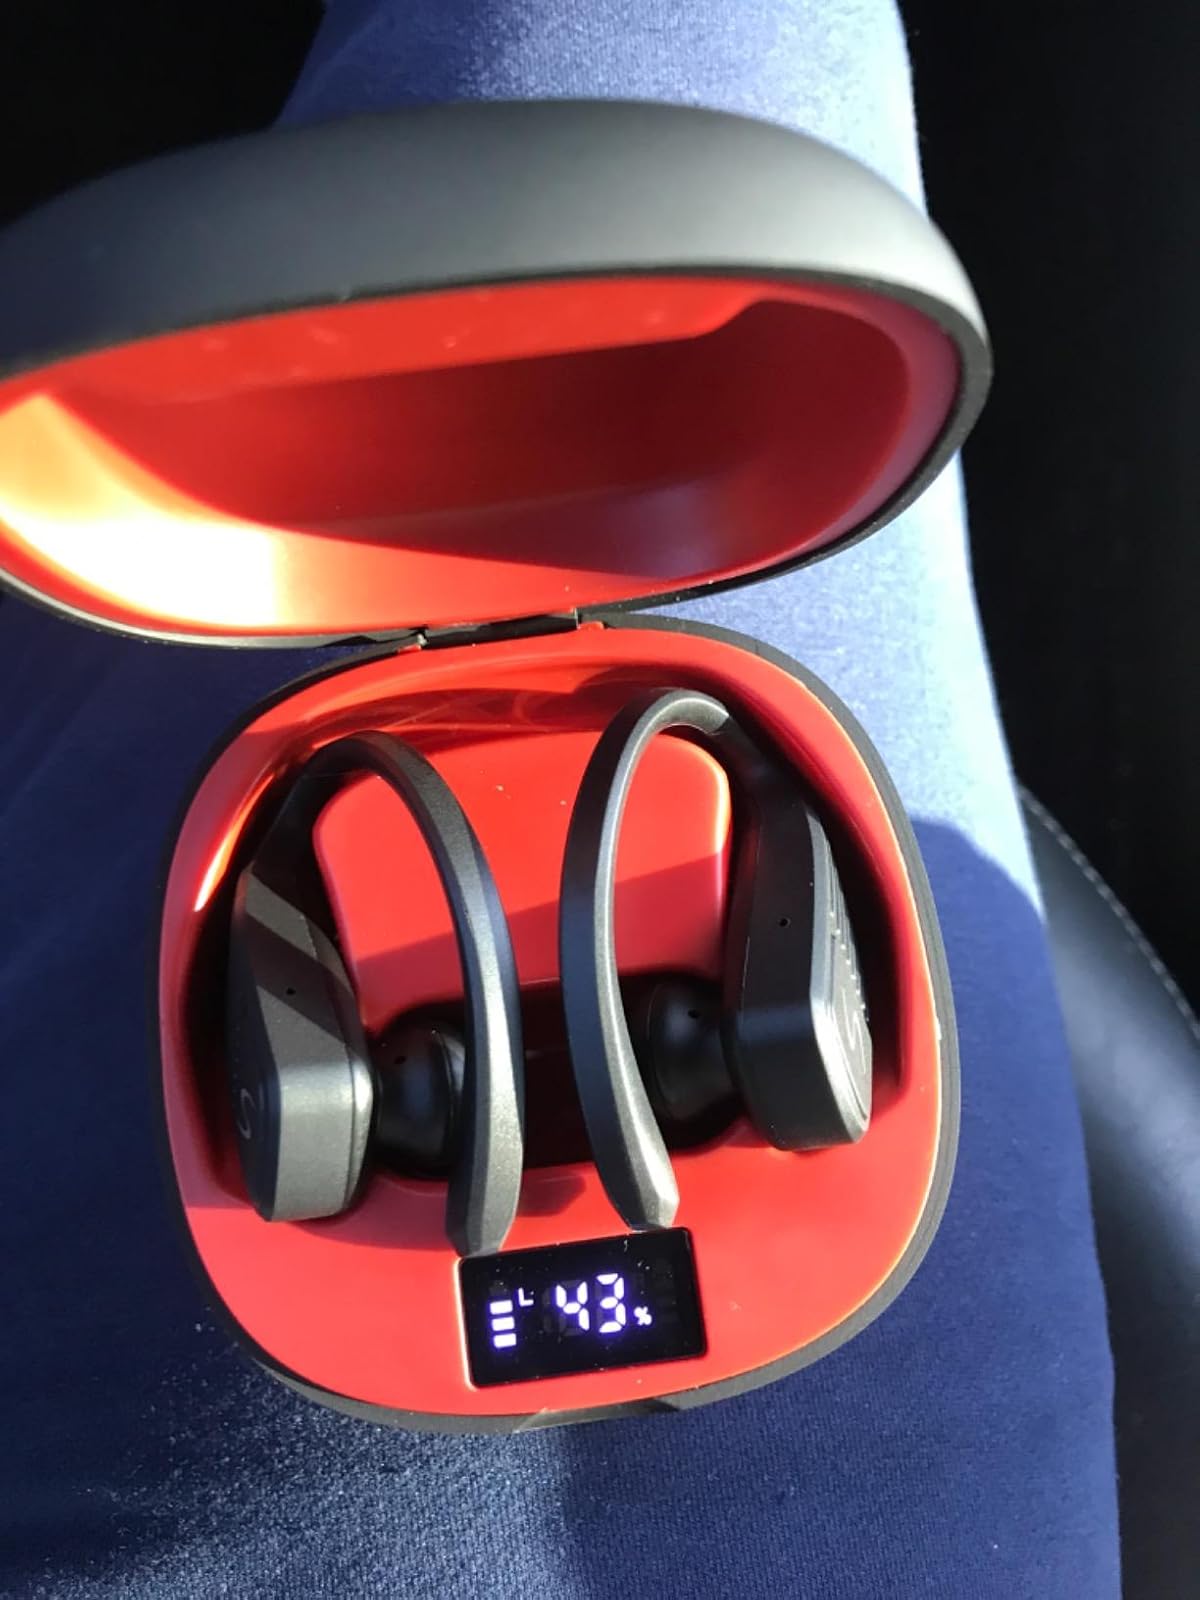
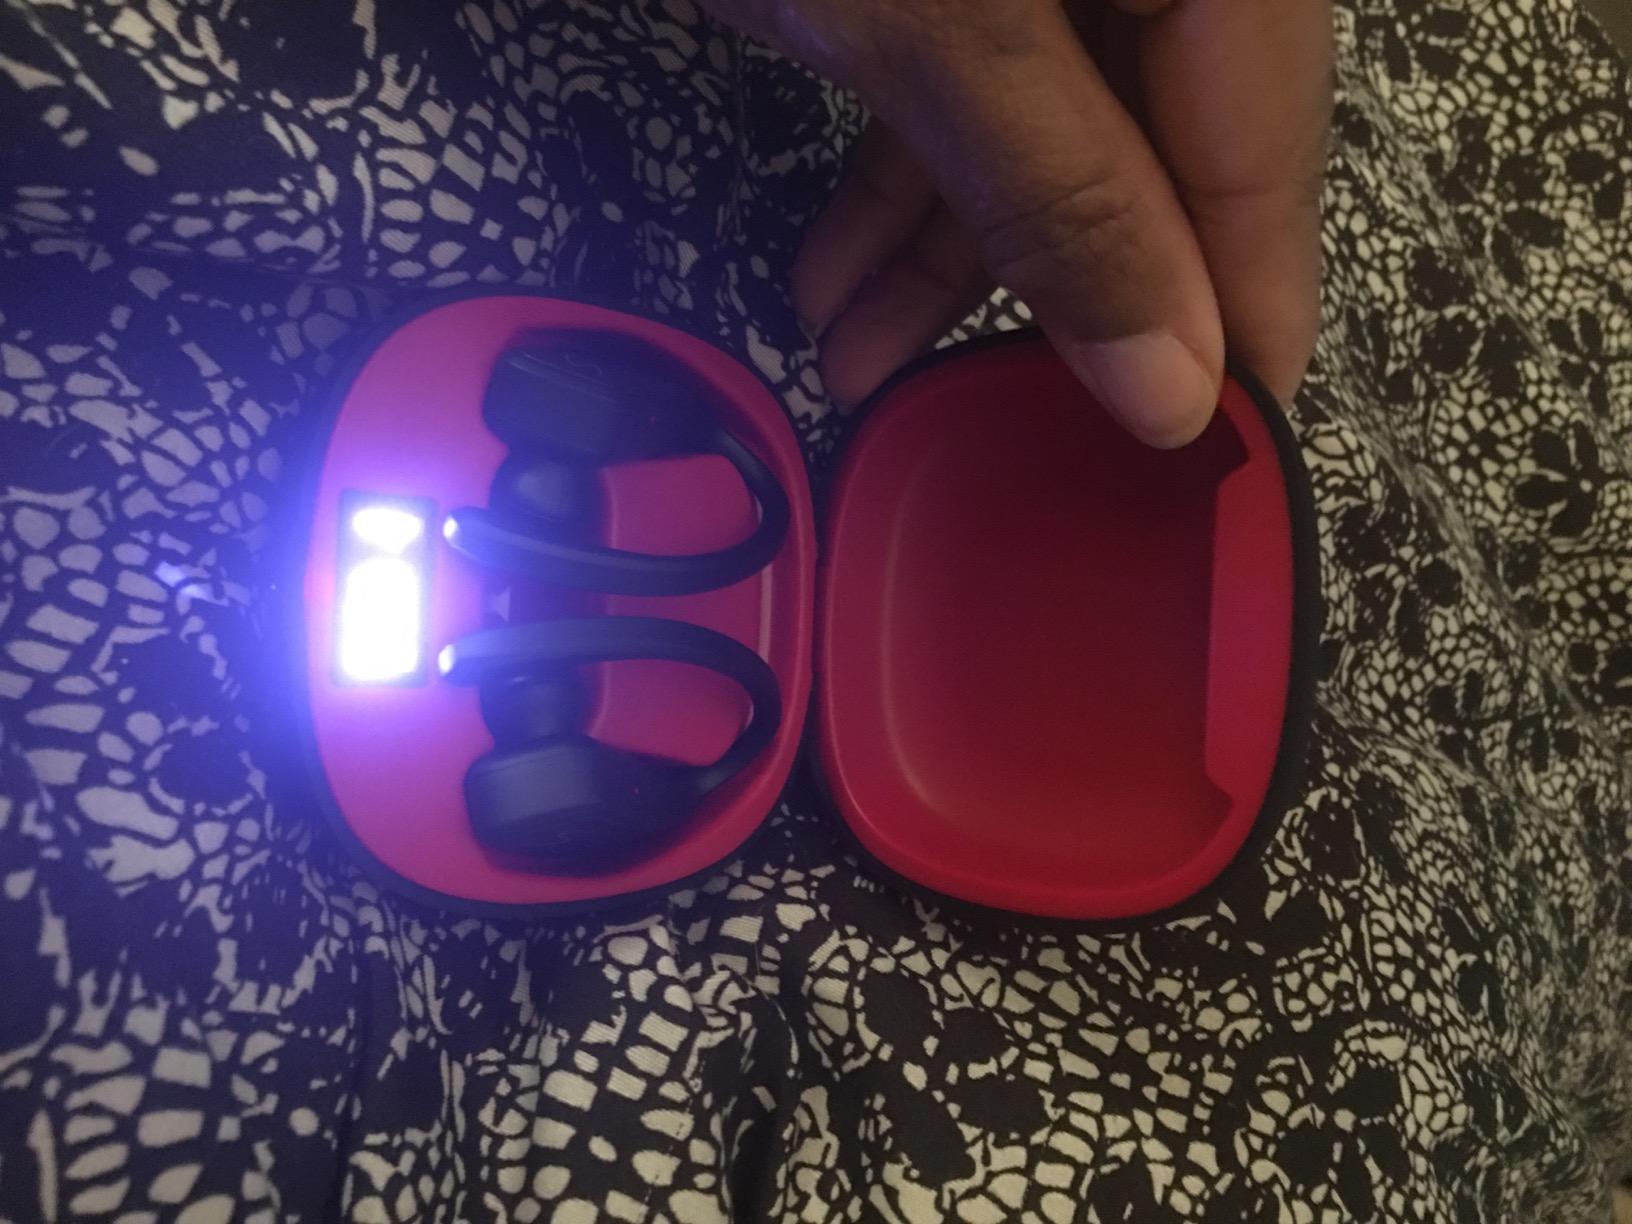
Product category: earbuds
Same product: yes